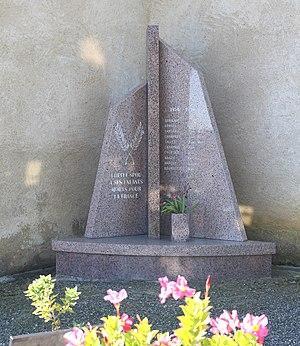
Monument aux morts de Chelle-Spou (Hautes-Pyrénées)
Chelle-Spou est une commune française située dans le département des Hautes-Pyrénées, en région Occitanie.